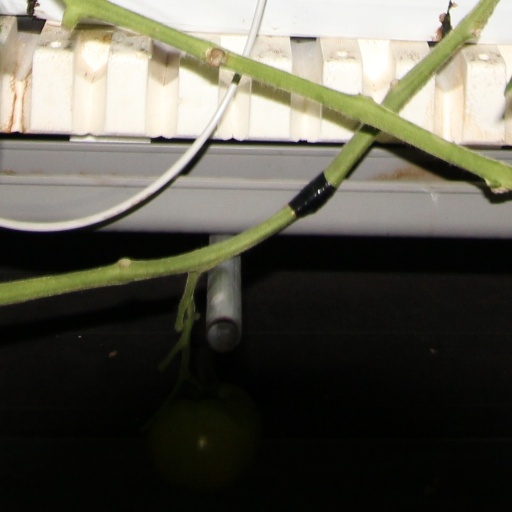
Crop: tomato